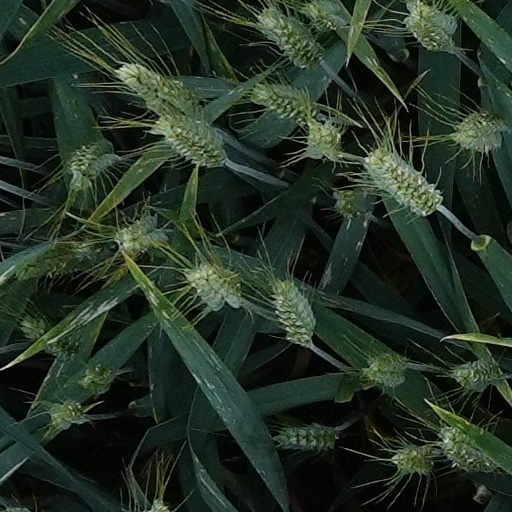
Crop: wheat